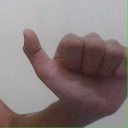
अक्षर: त